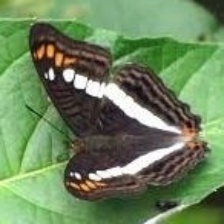
Species: Iphiclus sister